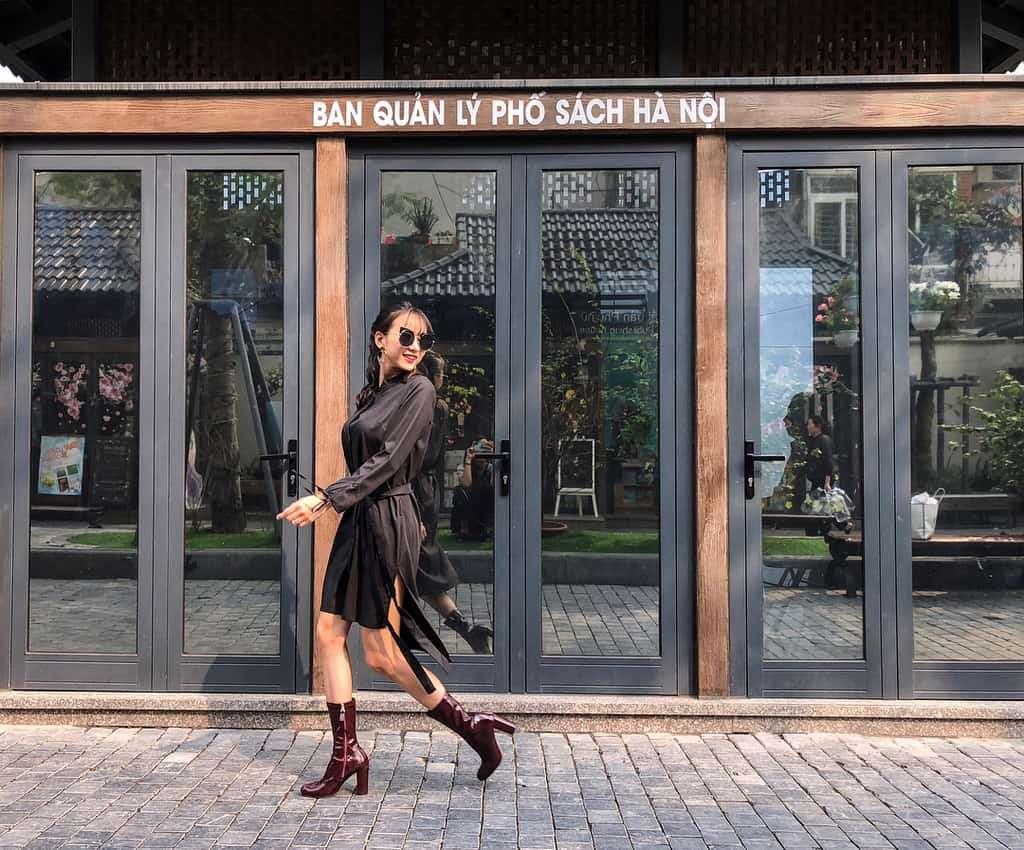
người phụ nữ đang di chuyển ở trước một toà nhà